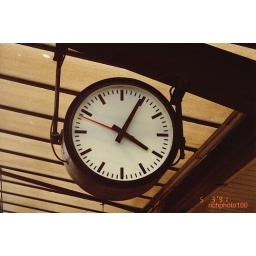
The Station clock at Bristol Temple Meads train station, picture taken in 1991